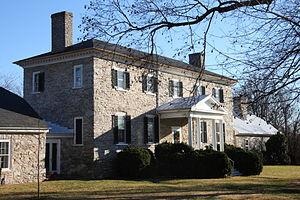
1-Harewood, près de Charles Town, Virginie occidentale, Etats-Unis